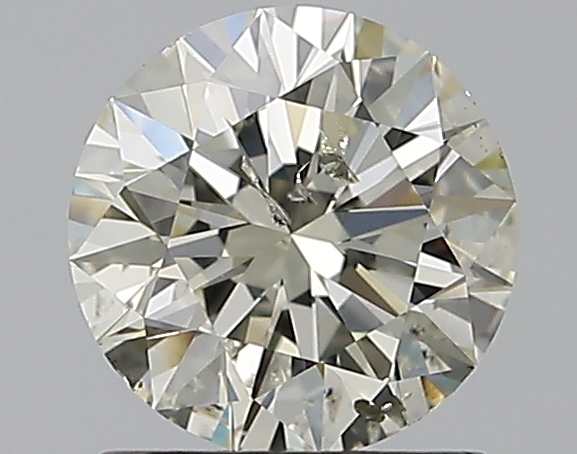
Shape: round
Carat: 1.01
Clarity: SI2
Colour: K
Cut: EX
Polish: EX
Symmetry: EX
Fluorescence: N
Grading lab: IGI
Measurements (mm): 6.43 x 6.4 x 3.97